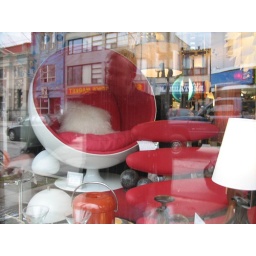
egg chair in the window